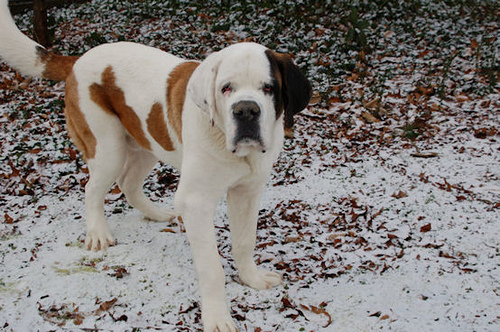
Breed: saint bernard